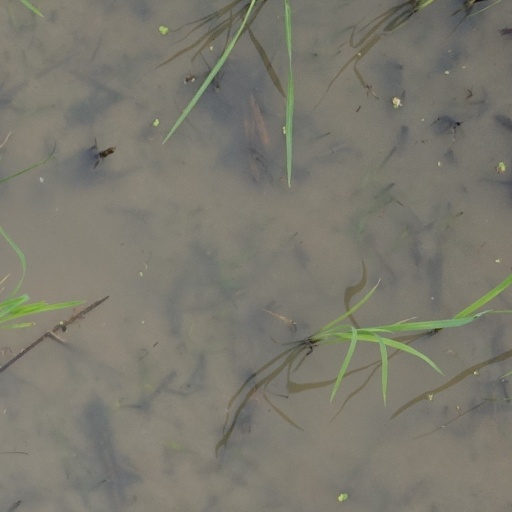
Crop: rice